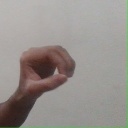
अक्षर: औ